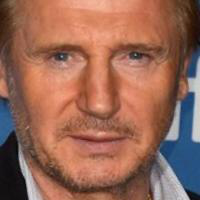
Age group: age 56-65